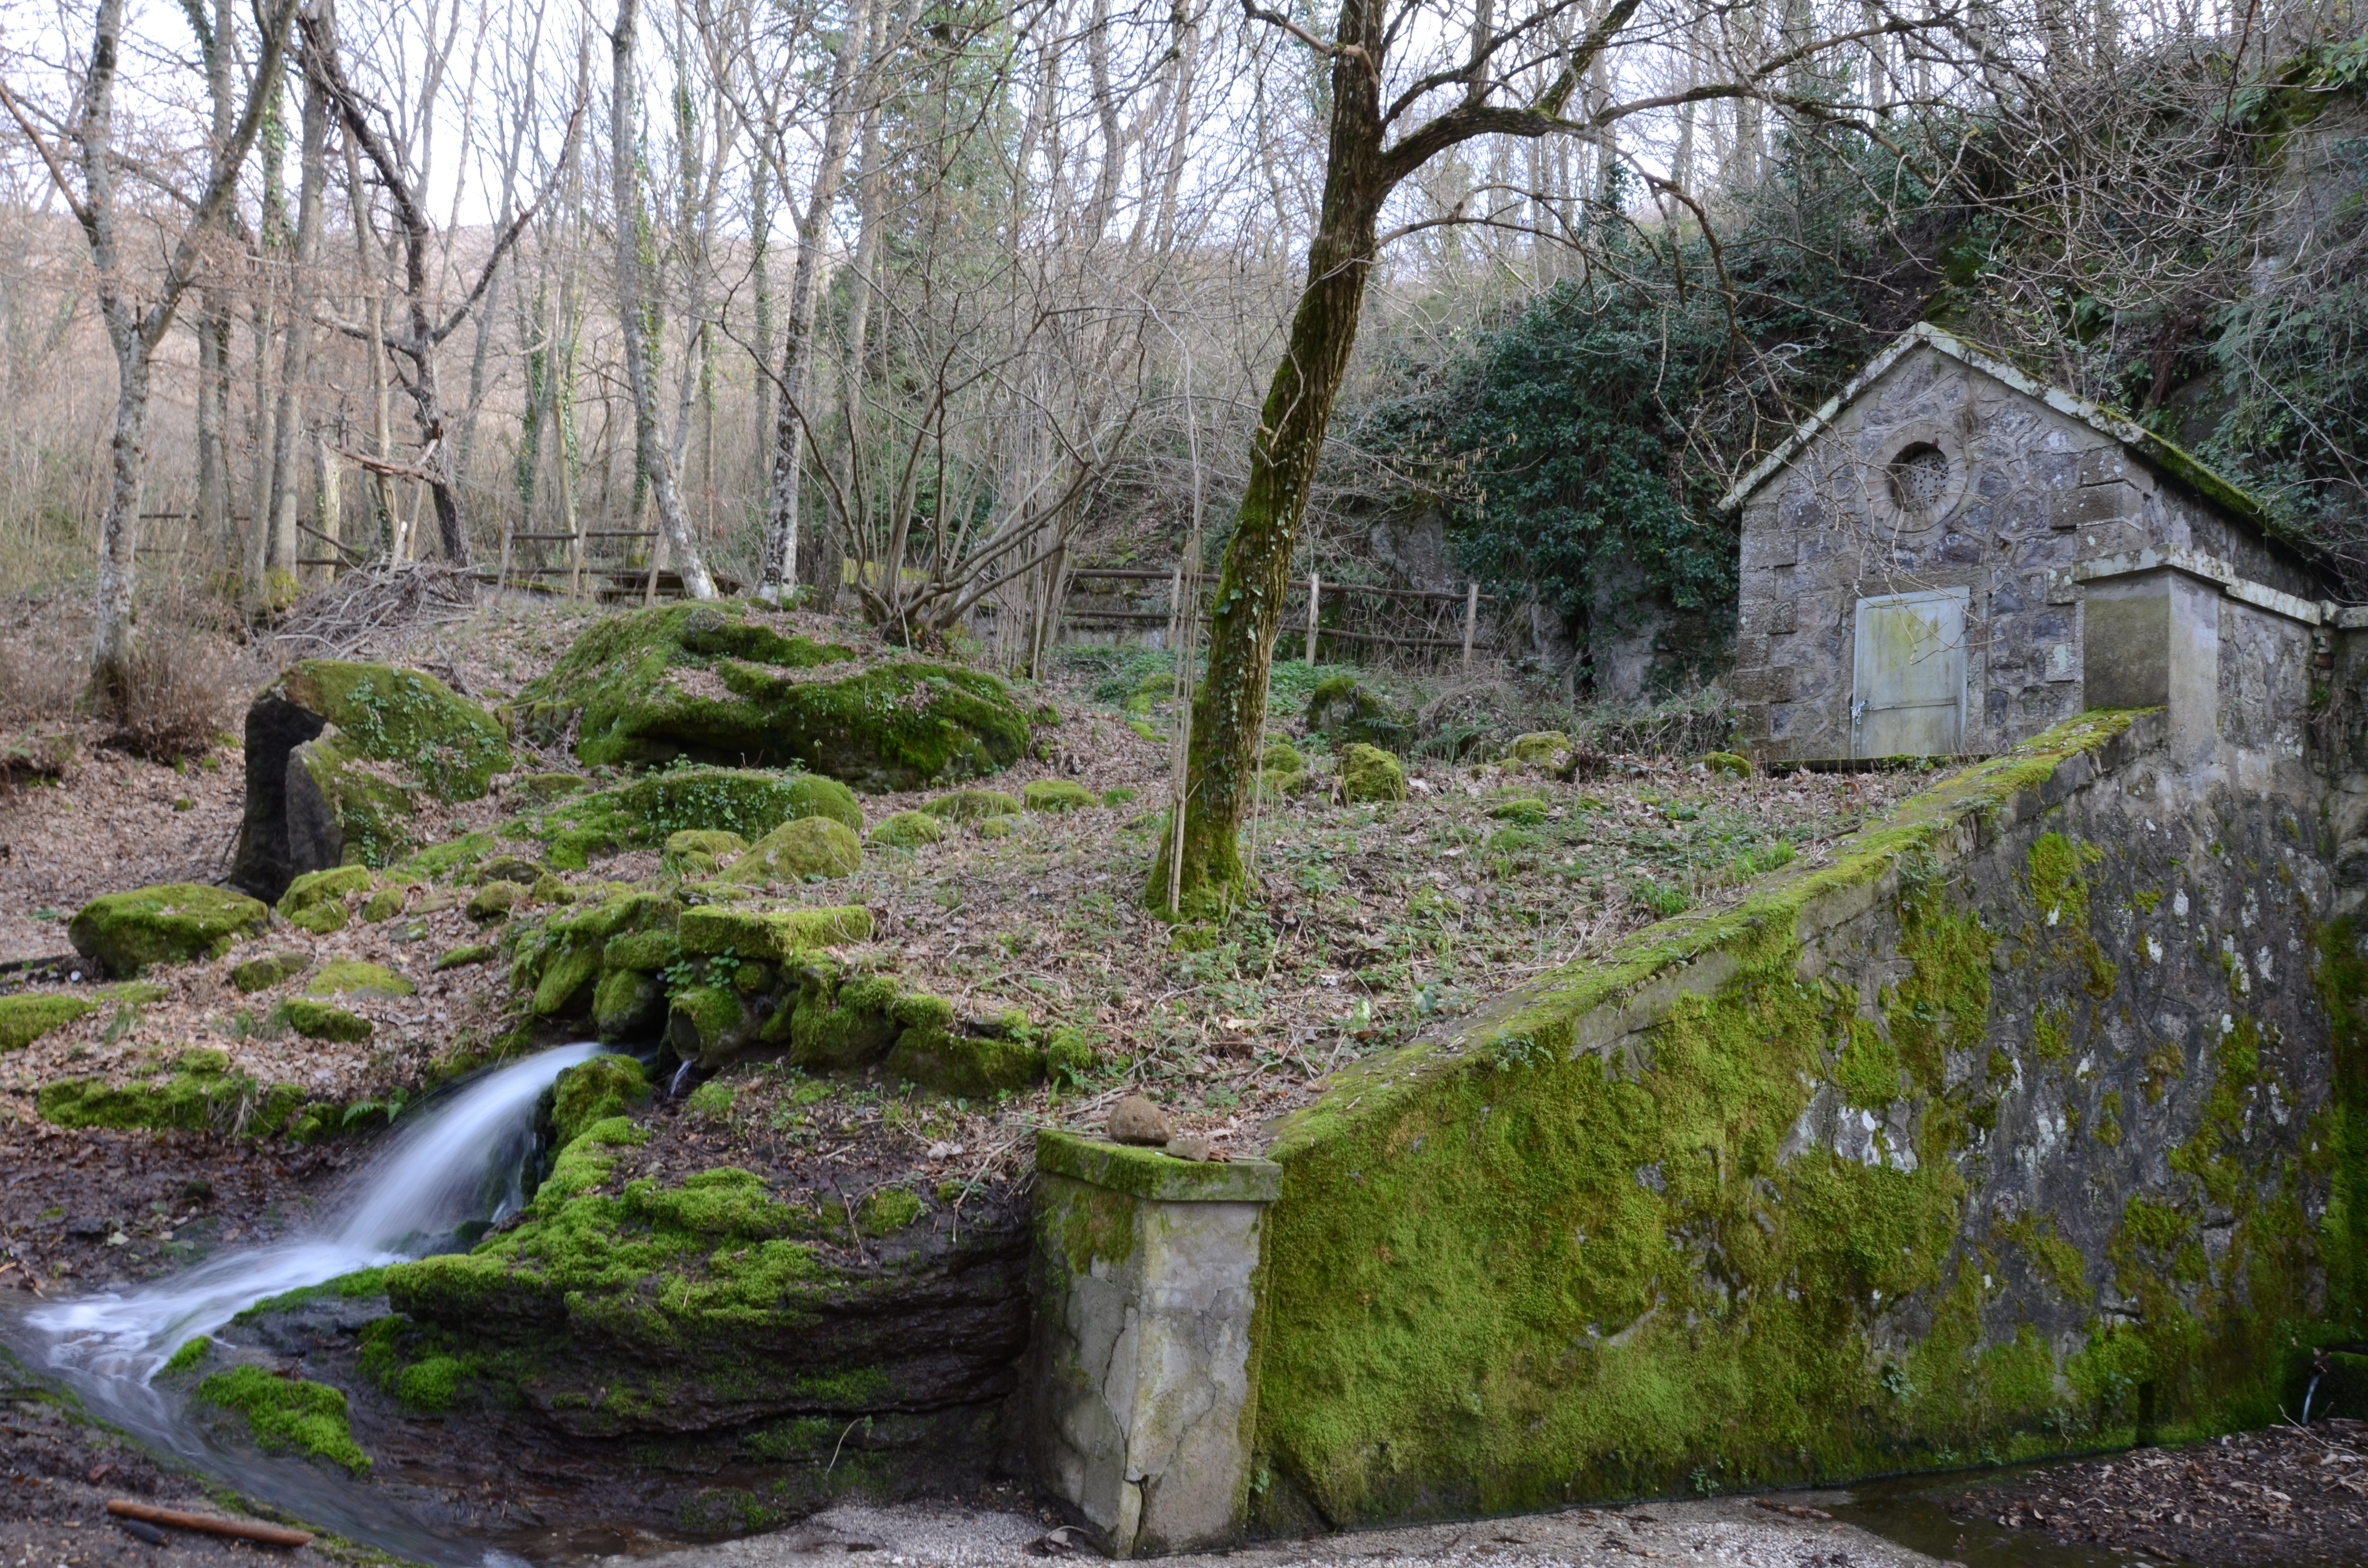
forest, rock, stream, waterway, source, ruins, woodland, rural area, viterbo